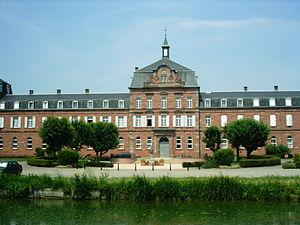
Zillisheim [t͡silisaɪm] est une commune française de la couronne sud de la région mulhousienne située dans le département du Haut-Rhin, en région Grand Est.